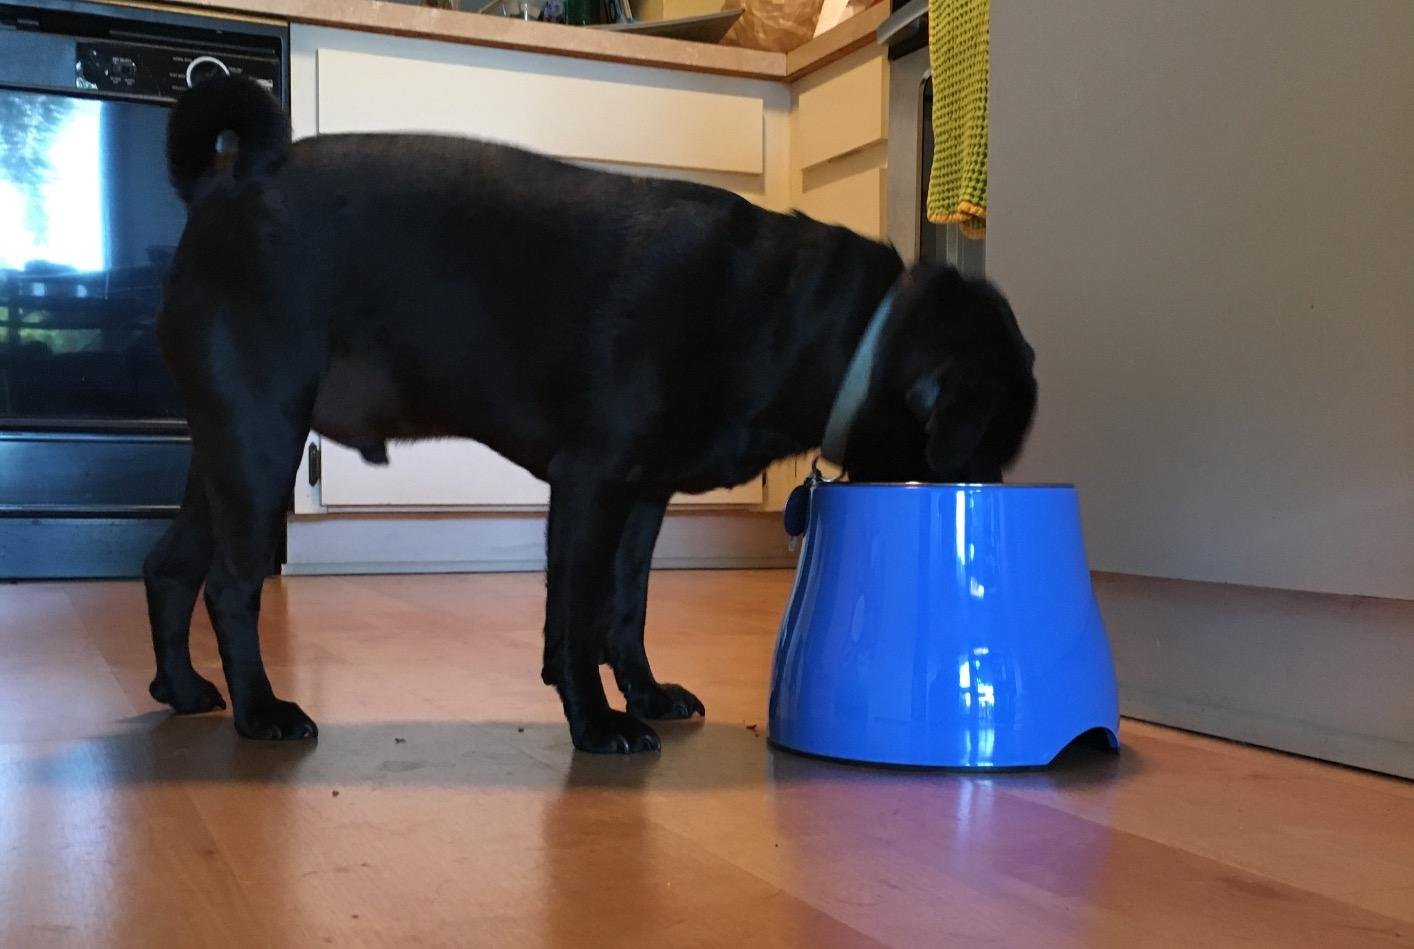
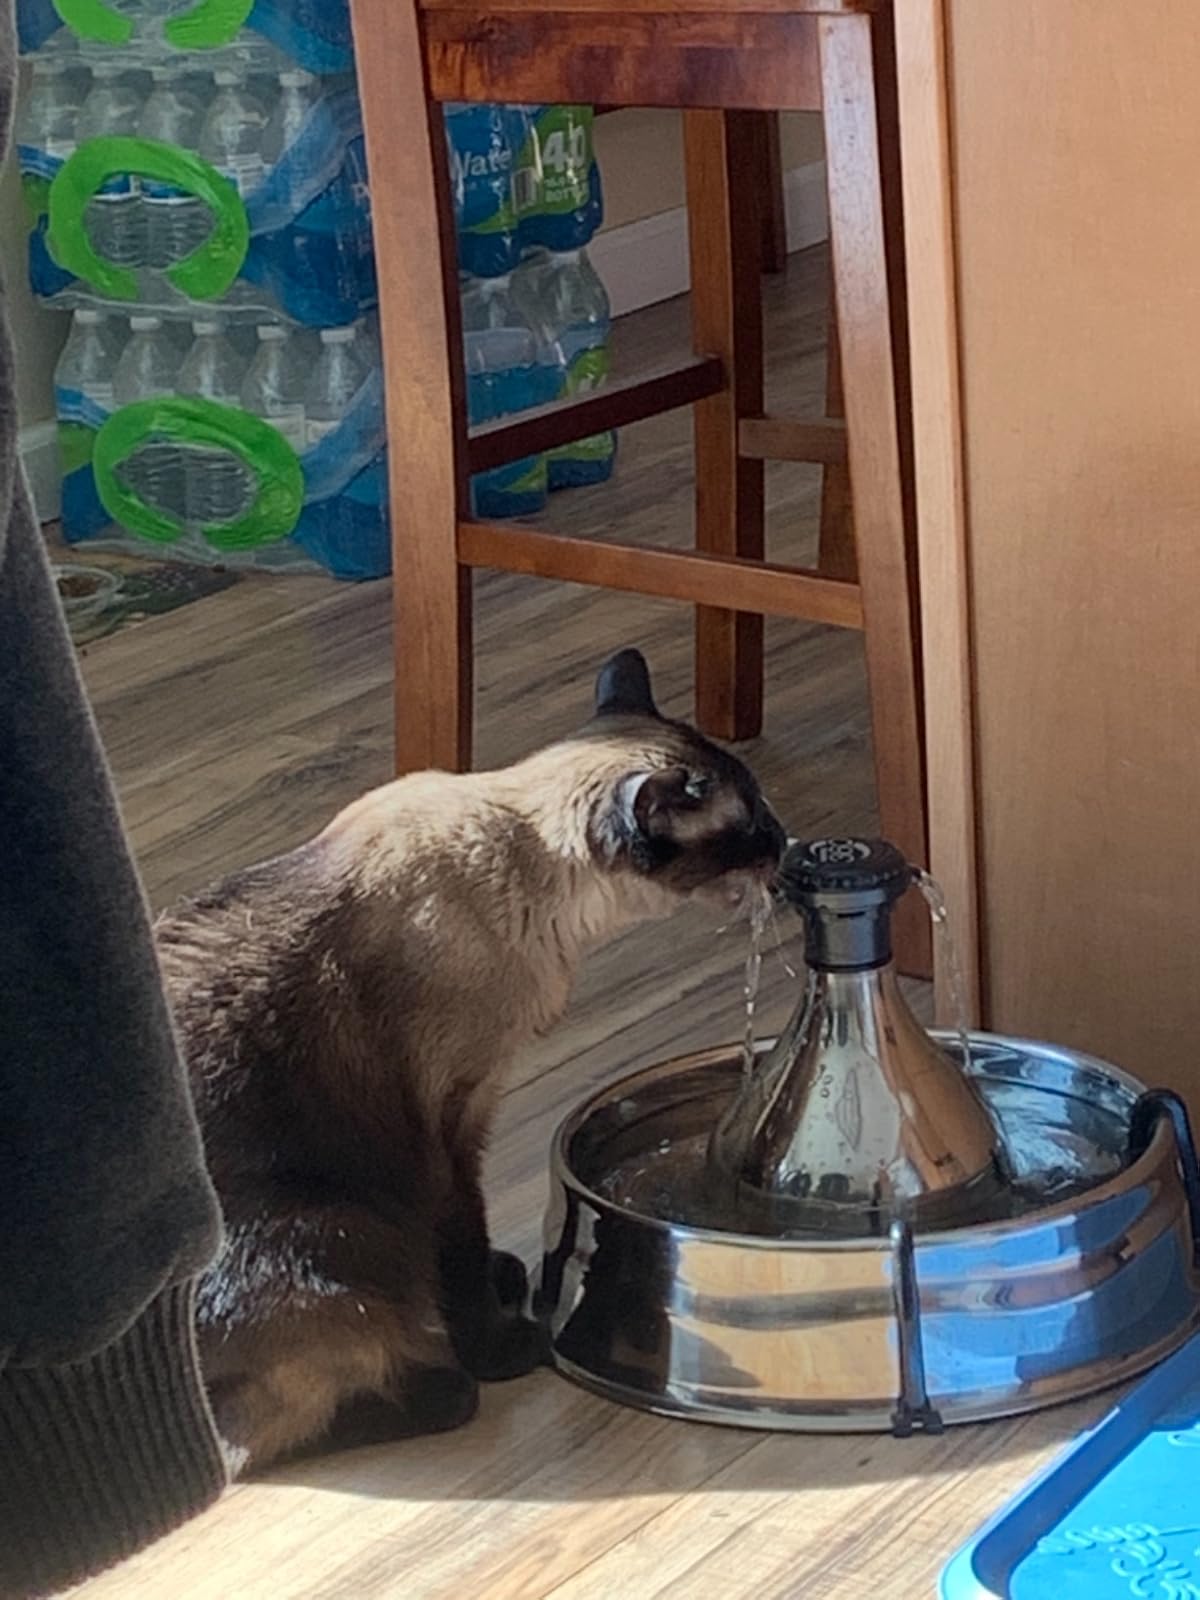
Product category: items_bowl
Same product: no